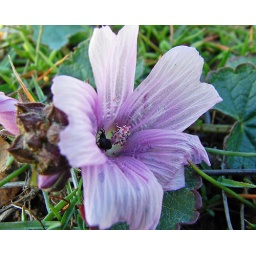
Captured on the beach by Pacifica, CA. I like the bug in the flower